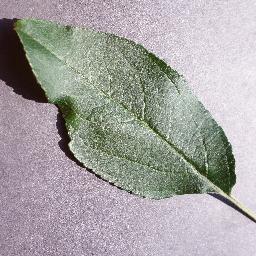
Label: Apple___healthy